Tazria

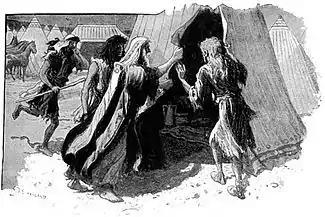
The lepers went into a tent (illustration by Charles Joseph Staniland (1838–1916))

During the Arameans' siege of Samaria, four leprous men at the gate asked each other why they should die there of starvation, when they might go to the Arameans, who would either save them or leave them no worse than they were. When at twilight, they went to the Arameans' camp, there was no one there, for God had made the Arameans hear chariots, horses, and a great army, and fearing the Hittites and the Egyptians, they fled, leaving their tents, their horses, their donkeys, and their camp. The lepers went into a tent, ate and drank, and carried away silver, gold, and clothing from the tents and hid it.